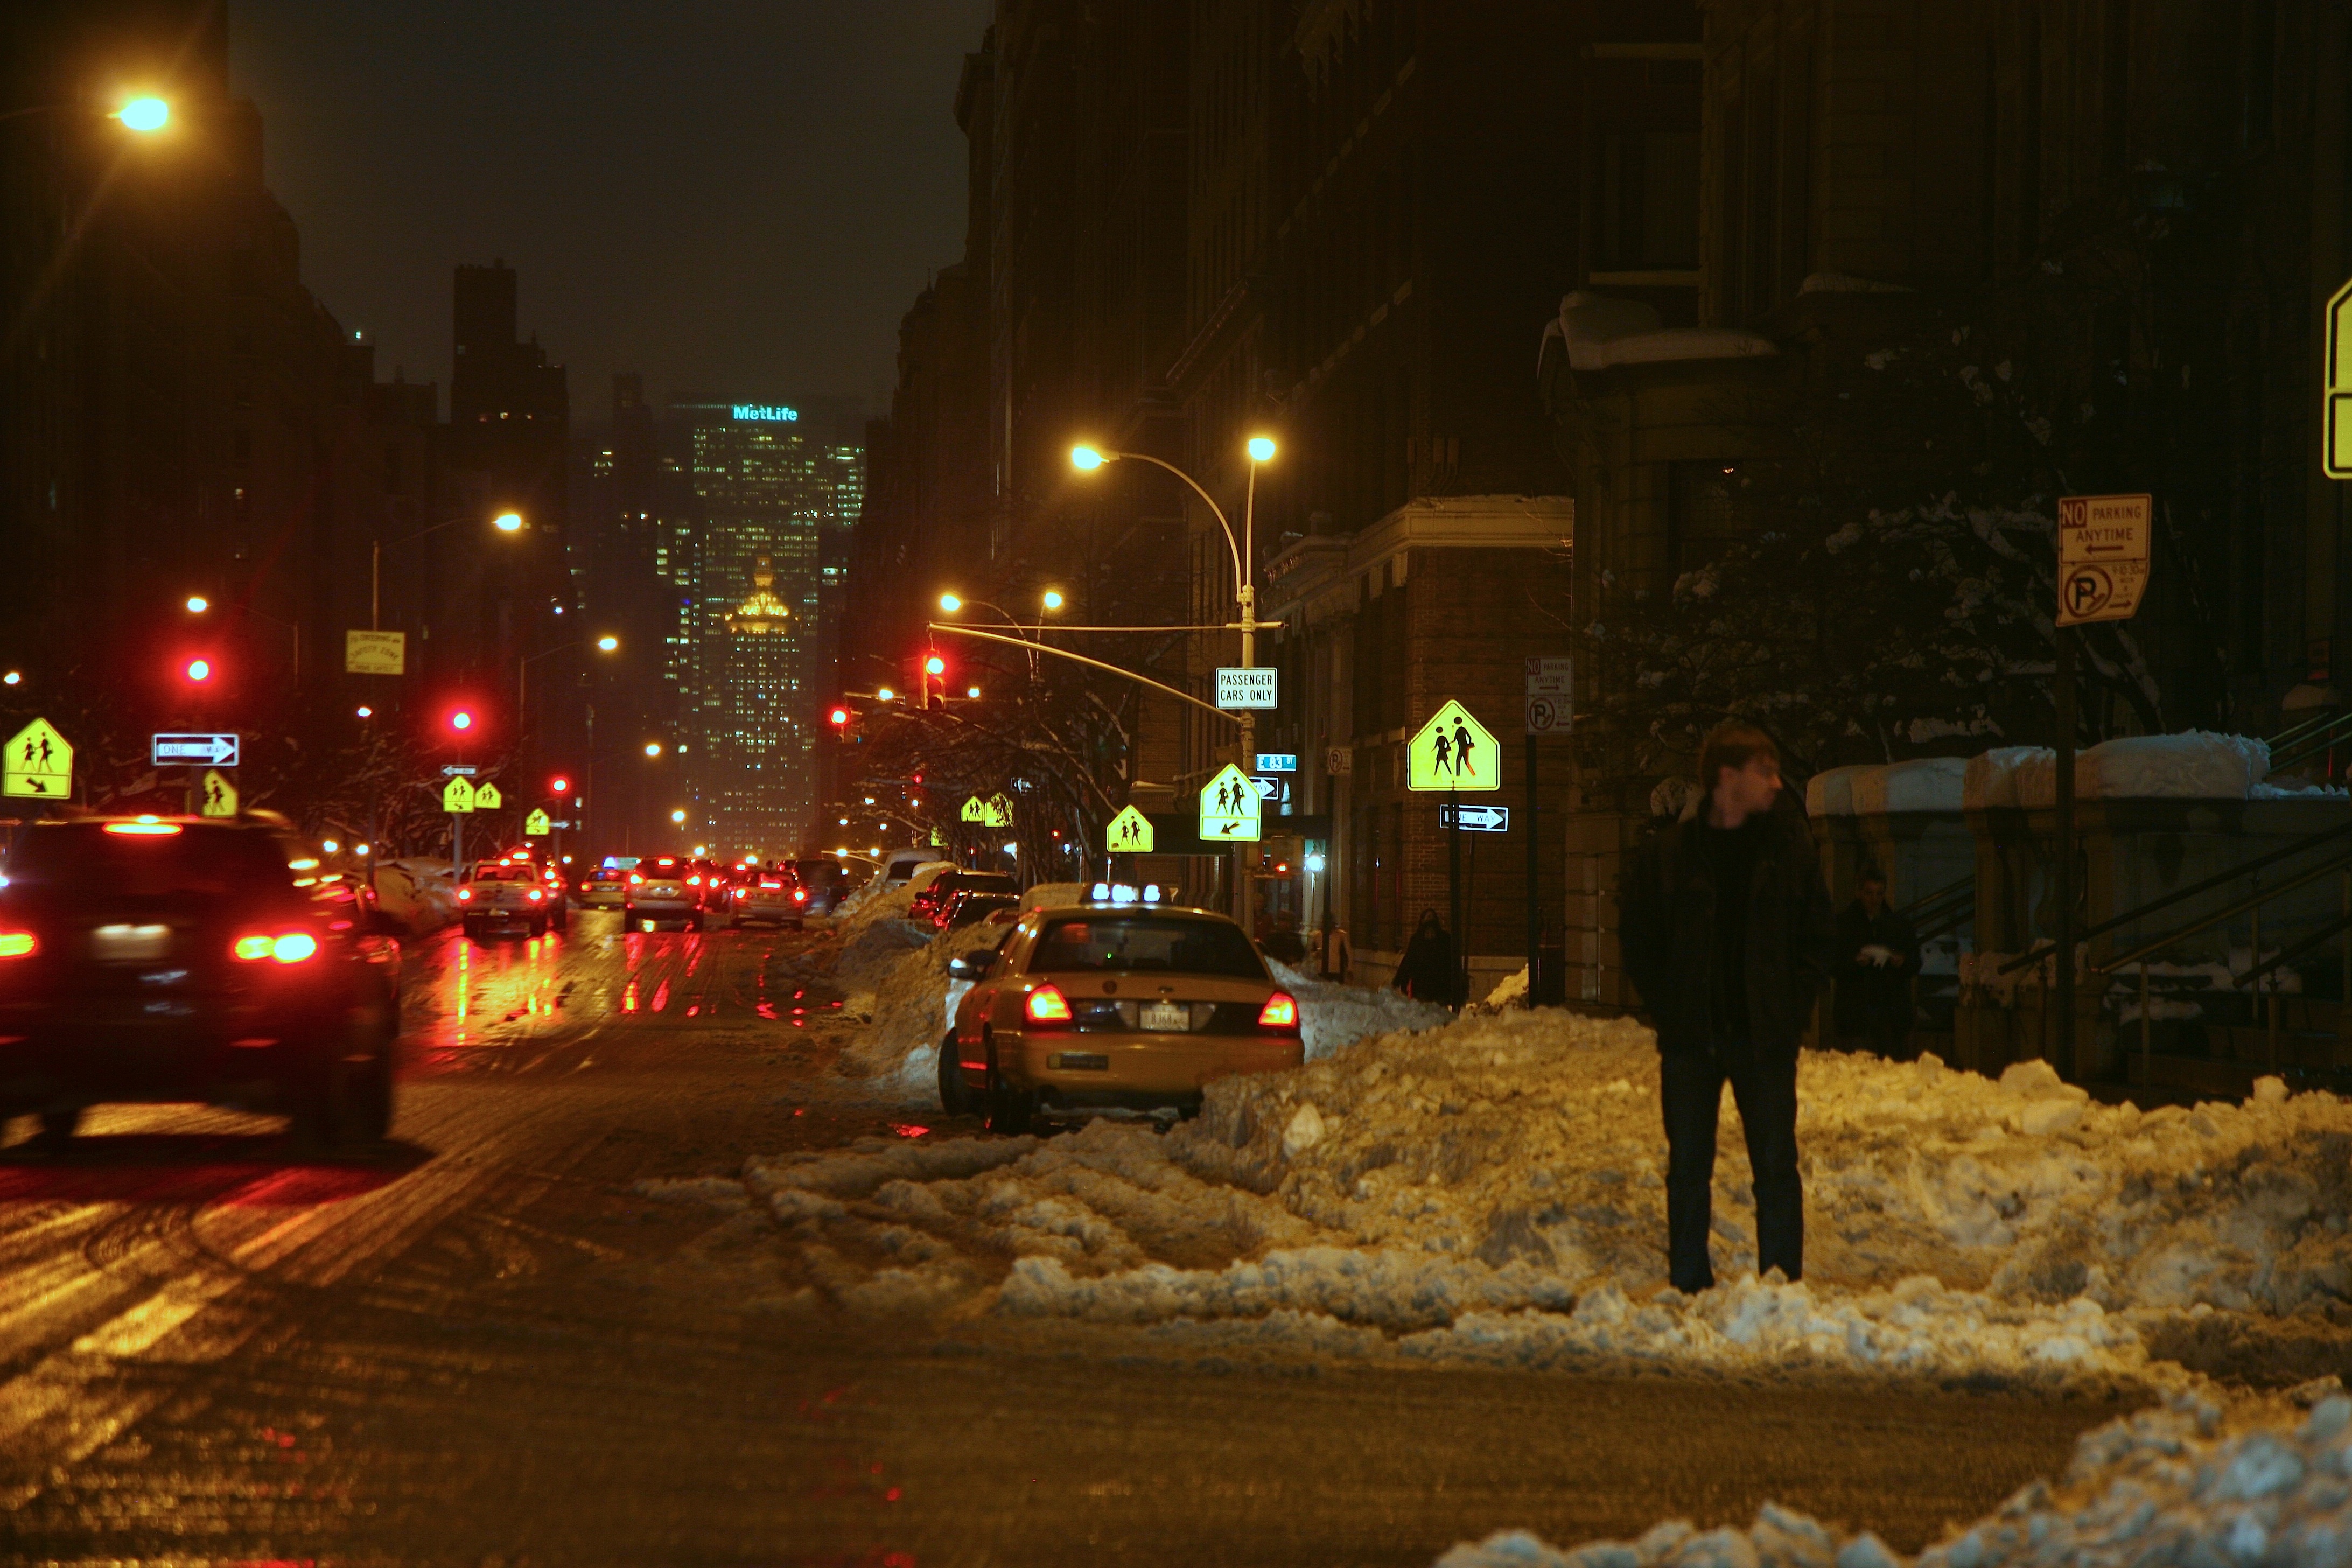
snow, street, night, manhattan, downtown, evening, nyc, weather, lighting, avenue, newyork, newyorkcity, ny, parkavenue, selection, uppereastside